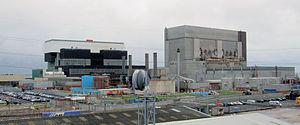
Le secteur de l'énergie au Royaume-Uni est historiquement marqué par ses mines de charbon, puis par son exploitation du pétrole et du gaz naturel off-shore en mer du Nord. Mais ces ressources sont en voie d'épuisement : en 2018, sa production ne couvre sa consommation qu'à hauteur de 21 % pour le charbon, 66 % pour le pétrole et 51 % pour le gaz naturel, si bien que le pays est devenu l'un des plus gros importateurs de gaz naturel.
Les réacteurs avancés refroidis au gaz ou AGR sont des réacteurs nucléaires développés en Grande-Bretagne. Ils correspondent à la seconde génération des réacteurs britanniques à caloporteur gaz. Comme les UNGG français et les réacteurs Magnox britanniques auxquels ils succèdent, ces réacteurs sont à modérateur graphite et caloporteur CO₂.